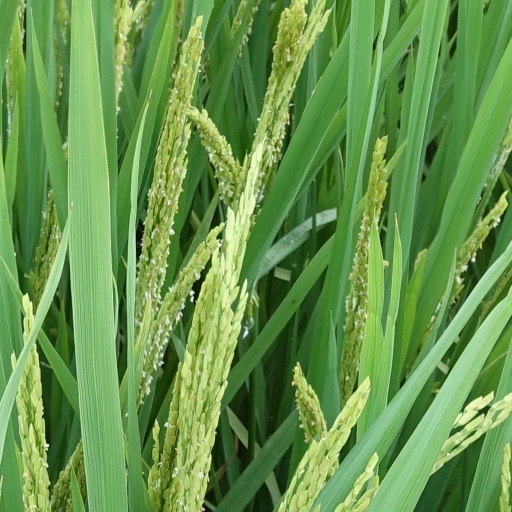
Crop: rice